Eastern Hills (Bogotá)

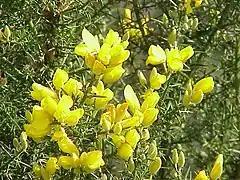
The invasive species "Ulex europaeus" spreads its seeds through forest fires, to which itself is prone.

The first Europeans who saw the Bogotá savanna and the Eastern Hills were the soldiers of conquistador Gonzalo Jiménez de Quesada who participated in the quest for "El Dorado". The period of conquest commenced when they reached the flatlands of the Bogotá savanna from the north. Although around 800 soldiers started the expedition, only 120 reached the inner Andes. They spent the Holy Week of 1537 in Chía, that was founded by the Granadian leader on March 24 after passing through Cajicá one day earlier. From here, setting up camp on the Suba Hills on April 5, the conquistadors continued southwestward towards Bacatá or Muequetá, located in modern Funza, the main settlement of the "zipa" Tisquesusa. The leader of the southern Muisca was defeated quickly and the Spanish set up their main camp in Bosa. Conquistador Pedro Fernández de Valenzuela was sent towards the site of Teusaquillo, where the "zipa" had a "bohío" (house). From Bosa, various expeditions on the Altiplano were organised during 1537 and early 1538. On August 6 of that year, the city of Santafé de Bogotá was officially founded as the capital of the New Kingdom of Granada.